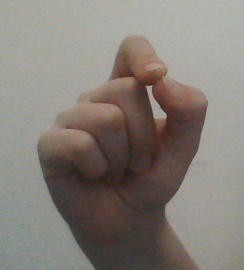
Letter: fa